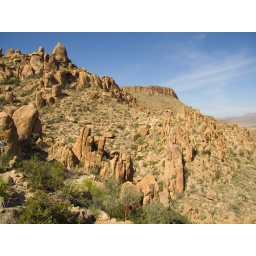
The trail begins to ascend up and over the box end of the canyon